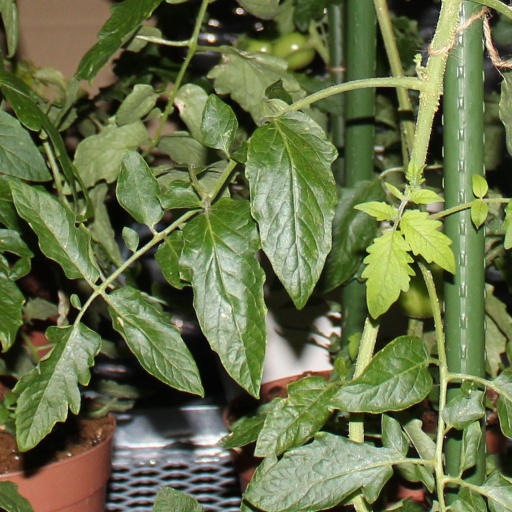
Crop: tomato